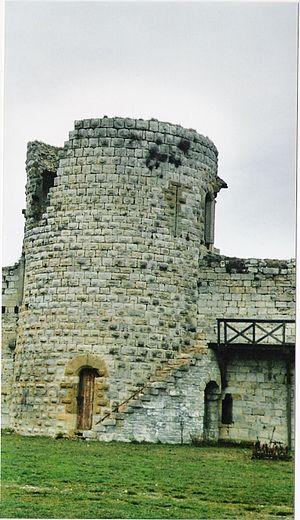
Une des tours du château de Puivert
Le château de Puivert est un château dit cathare, situé sur la commune de Puivert, dans le département de l'Aude. Ce bâtiment, posé sur une colline surplombant le village et son lac, culmine à une altitude de 605 mètres. Le site se trouve dans la région du Quercorb, à 60 km au sud de Carcassonne et à 45 km à l'est de Foix.